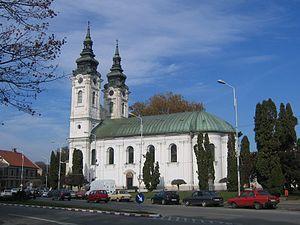
Lugoj est une municipalité du Banat en Roumanie. Les habitants sont appelés les Lugojeni.